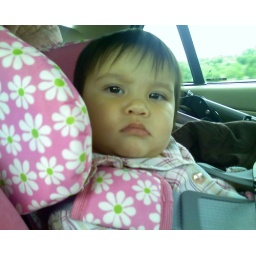
Baby in car seat